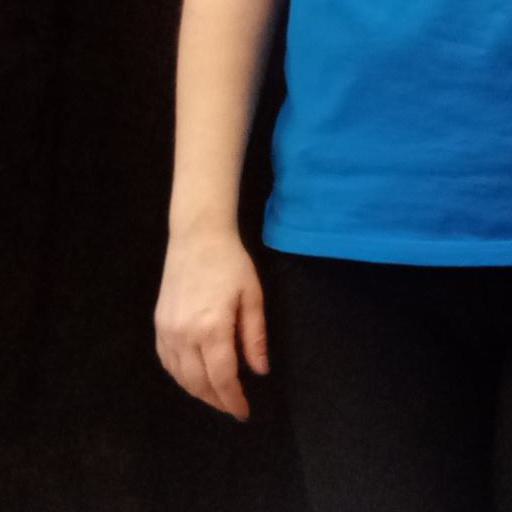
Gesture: no_gesture